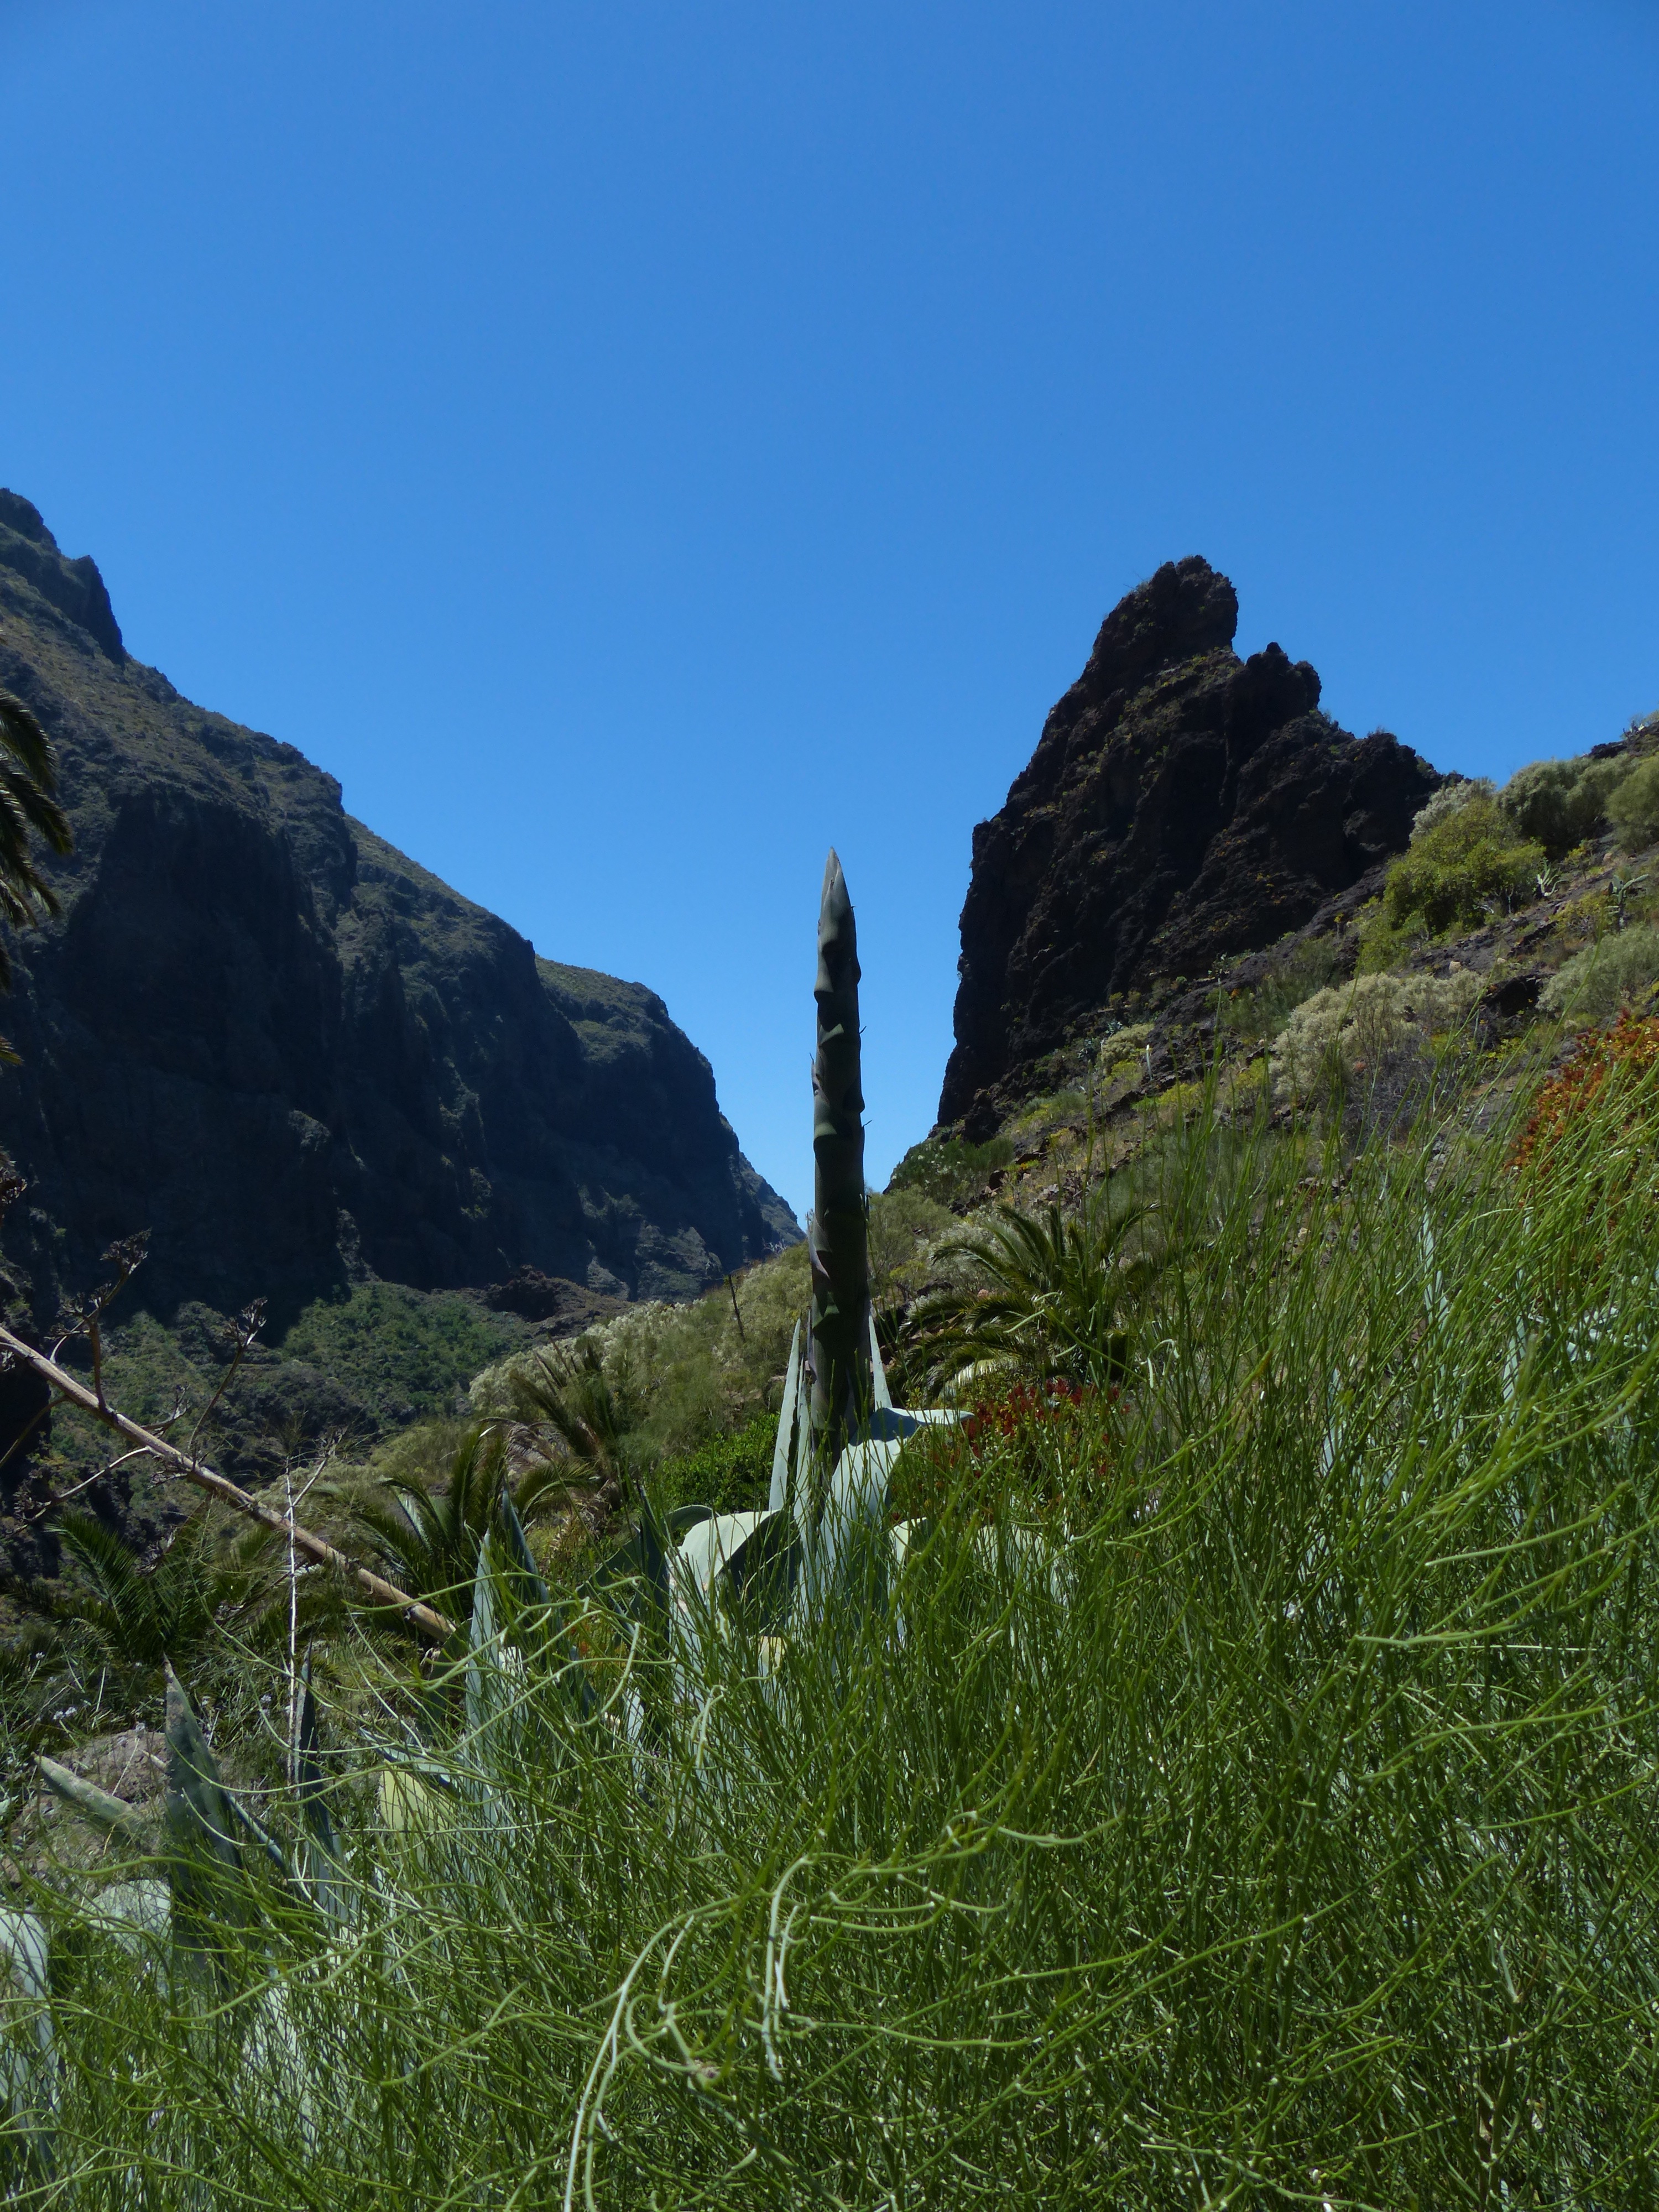
landscape, nature, grass, rock, wilderness, walking, mountain, trail, meadow, hill, flower, adventure, valley, mountain range, cliff, park, gorge, terrain, ridge, geology, mountains, alps, badlands, engine, plateau, tenerife, agave, ecosystem, canary islands, landform, scion, mountain pass, phallus, american agave, geographical feature, mountainous landforms, masca ravine, agave americana, auswachs